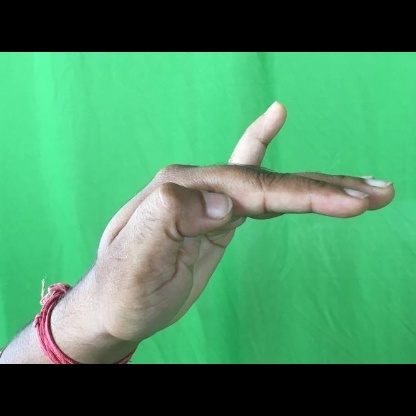
Mudra: Hamsapaksha